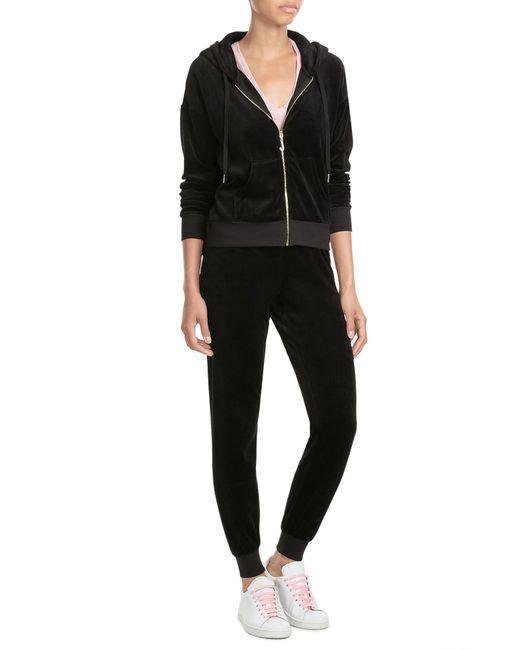
Schwarzer Trainingsanzug für Damen oben und unten